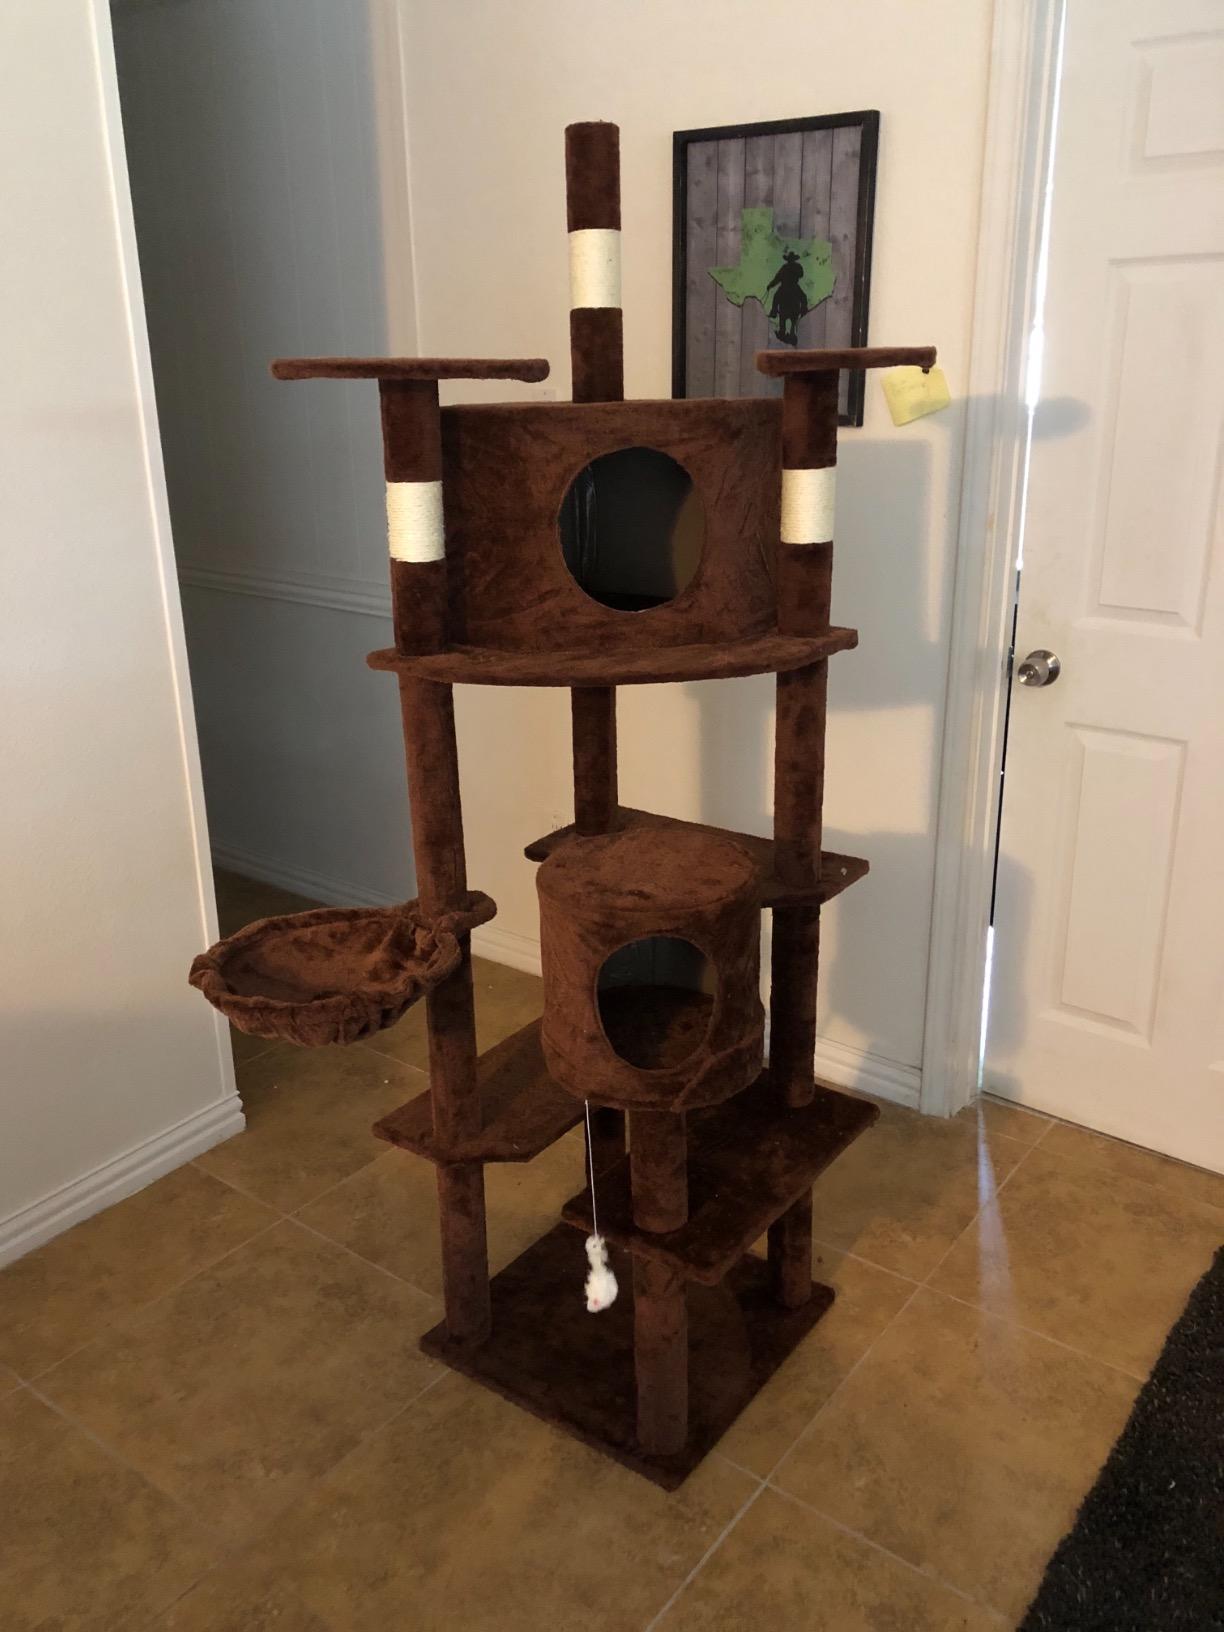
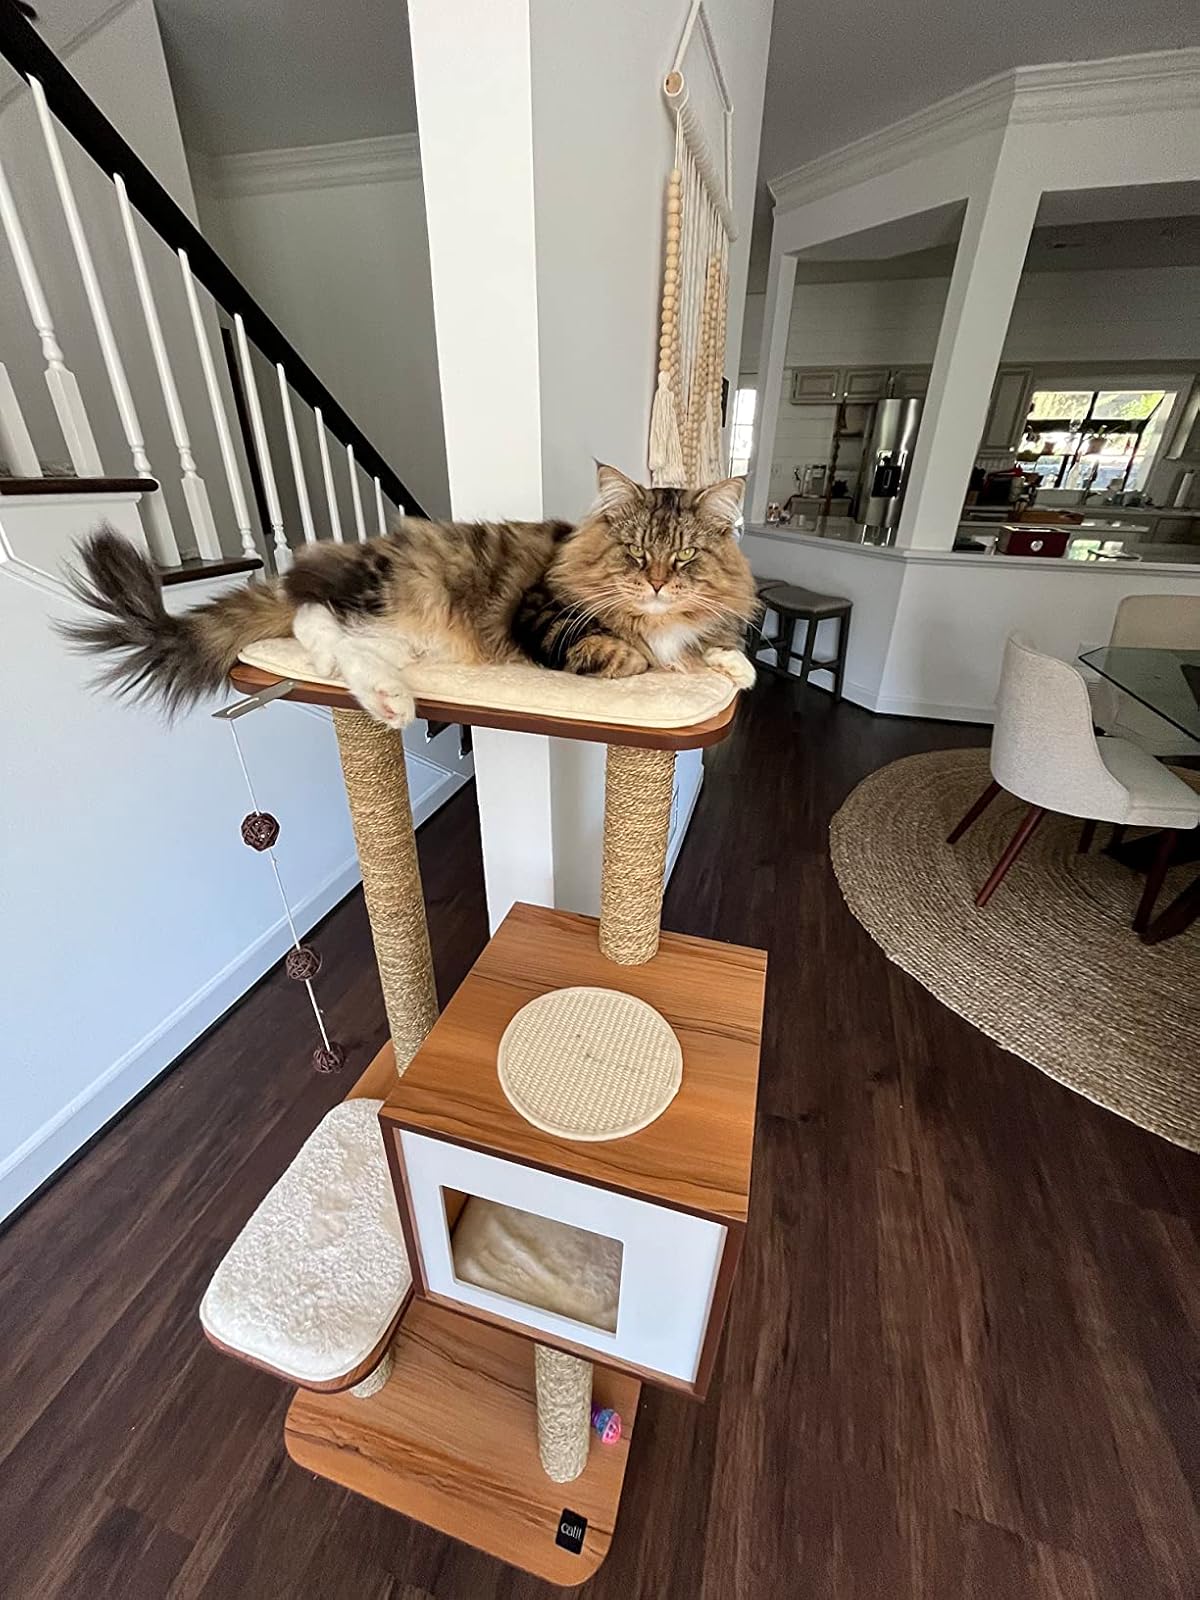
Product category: items_cat tree
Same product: no